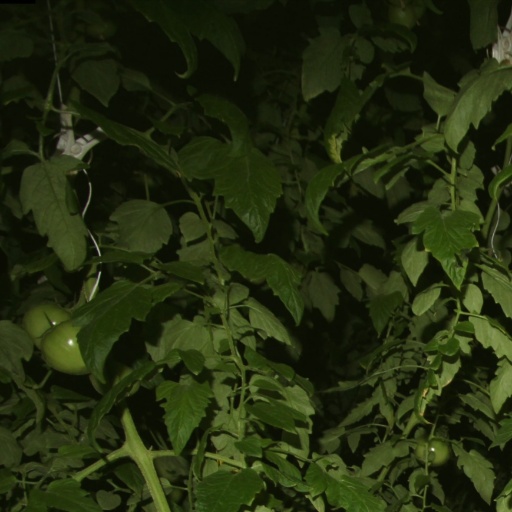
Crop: tomato